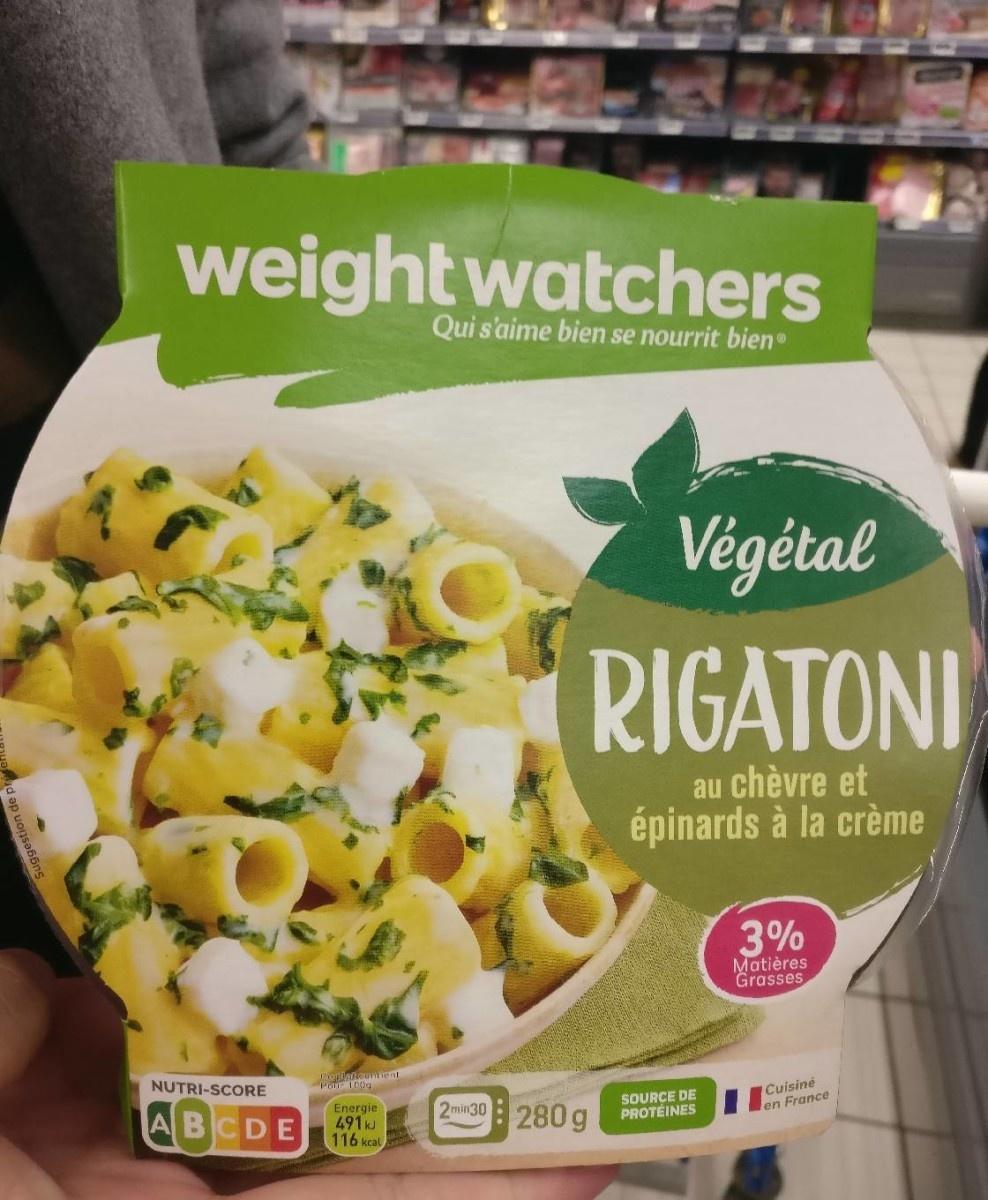
Nutri-Score label: nutriscore-b